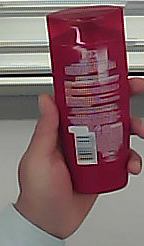
Product: loreal_shampoo